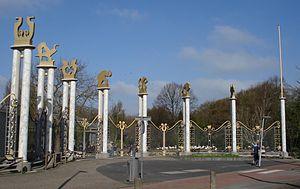
Rotterdam-Nord est un arrondissement de la commune néerlandaise de Rotterdam, dans la province de Hollande-Méridionale. L'arrondissement compte 51 769 habitants au 1ᵉʳ janvier 2017.
Sybold van Ravesteyn est un architecte hollandais. Il a réalisé de nombreuses gares, en grande partie démolies aujourd'hui, un zoo, des bâtiments publics tels que des théâtres, ainsi que des résidences, des décorations intérieures et du mobilier.